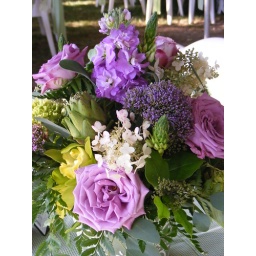
Summer flowers in lavender and green